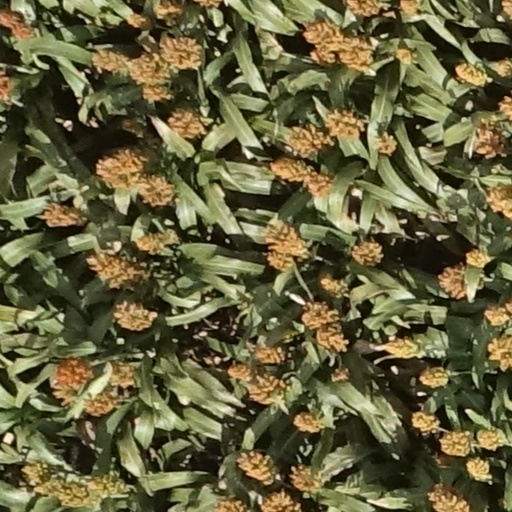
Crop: sorghum